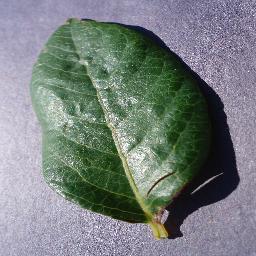
Label: Blueberry___healthy